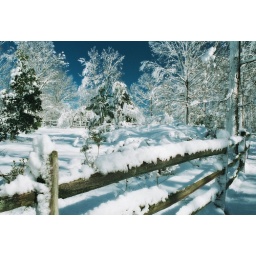
Rare big snow hanging on the split rail fence by the driveway up to the house on the hill.